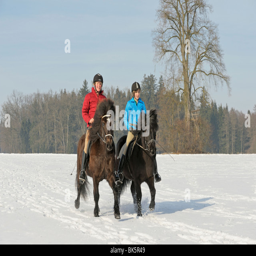
teens during a ride out in winter on horse